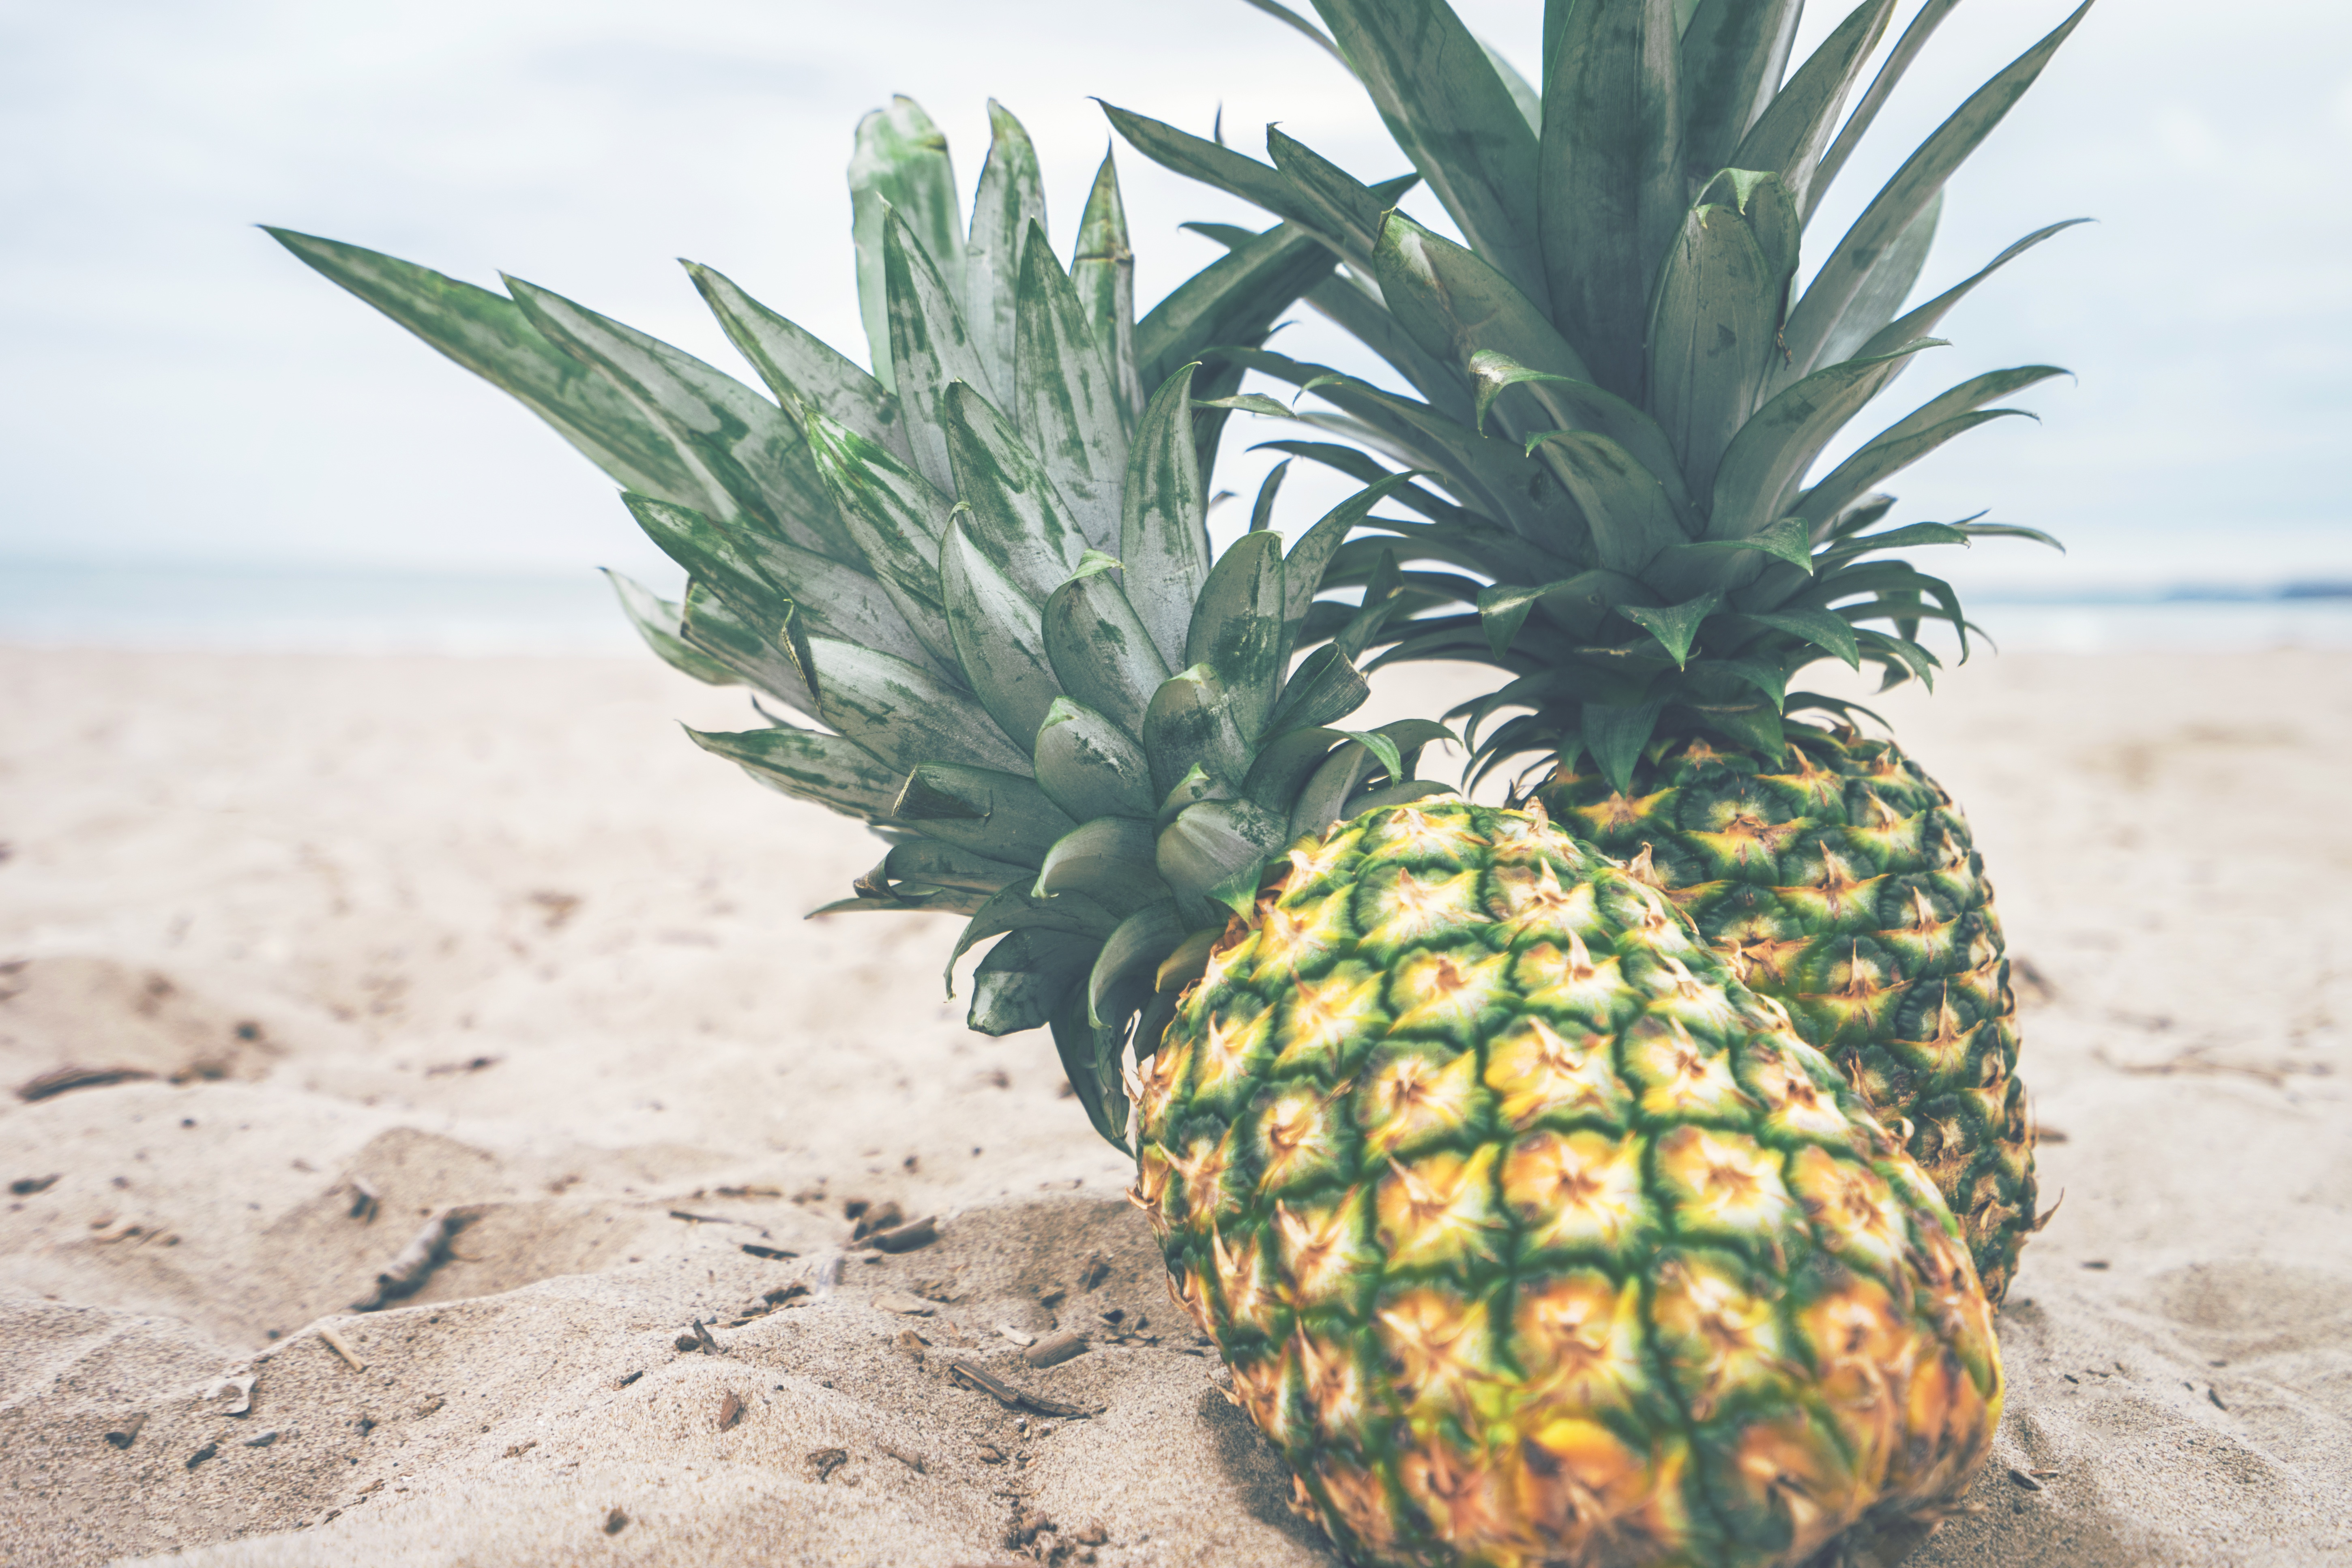
sand, plant, fruit, food, produce, botany, pineapple, coconut, flowering plant, ananas, bromeliaceae, land plant, arecales